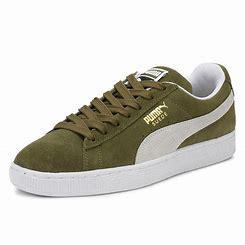
Brand: Puma
Model: Suede